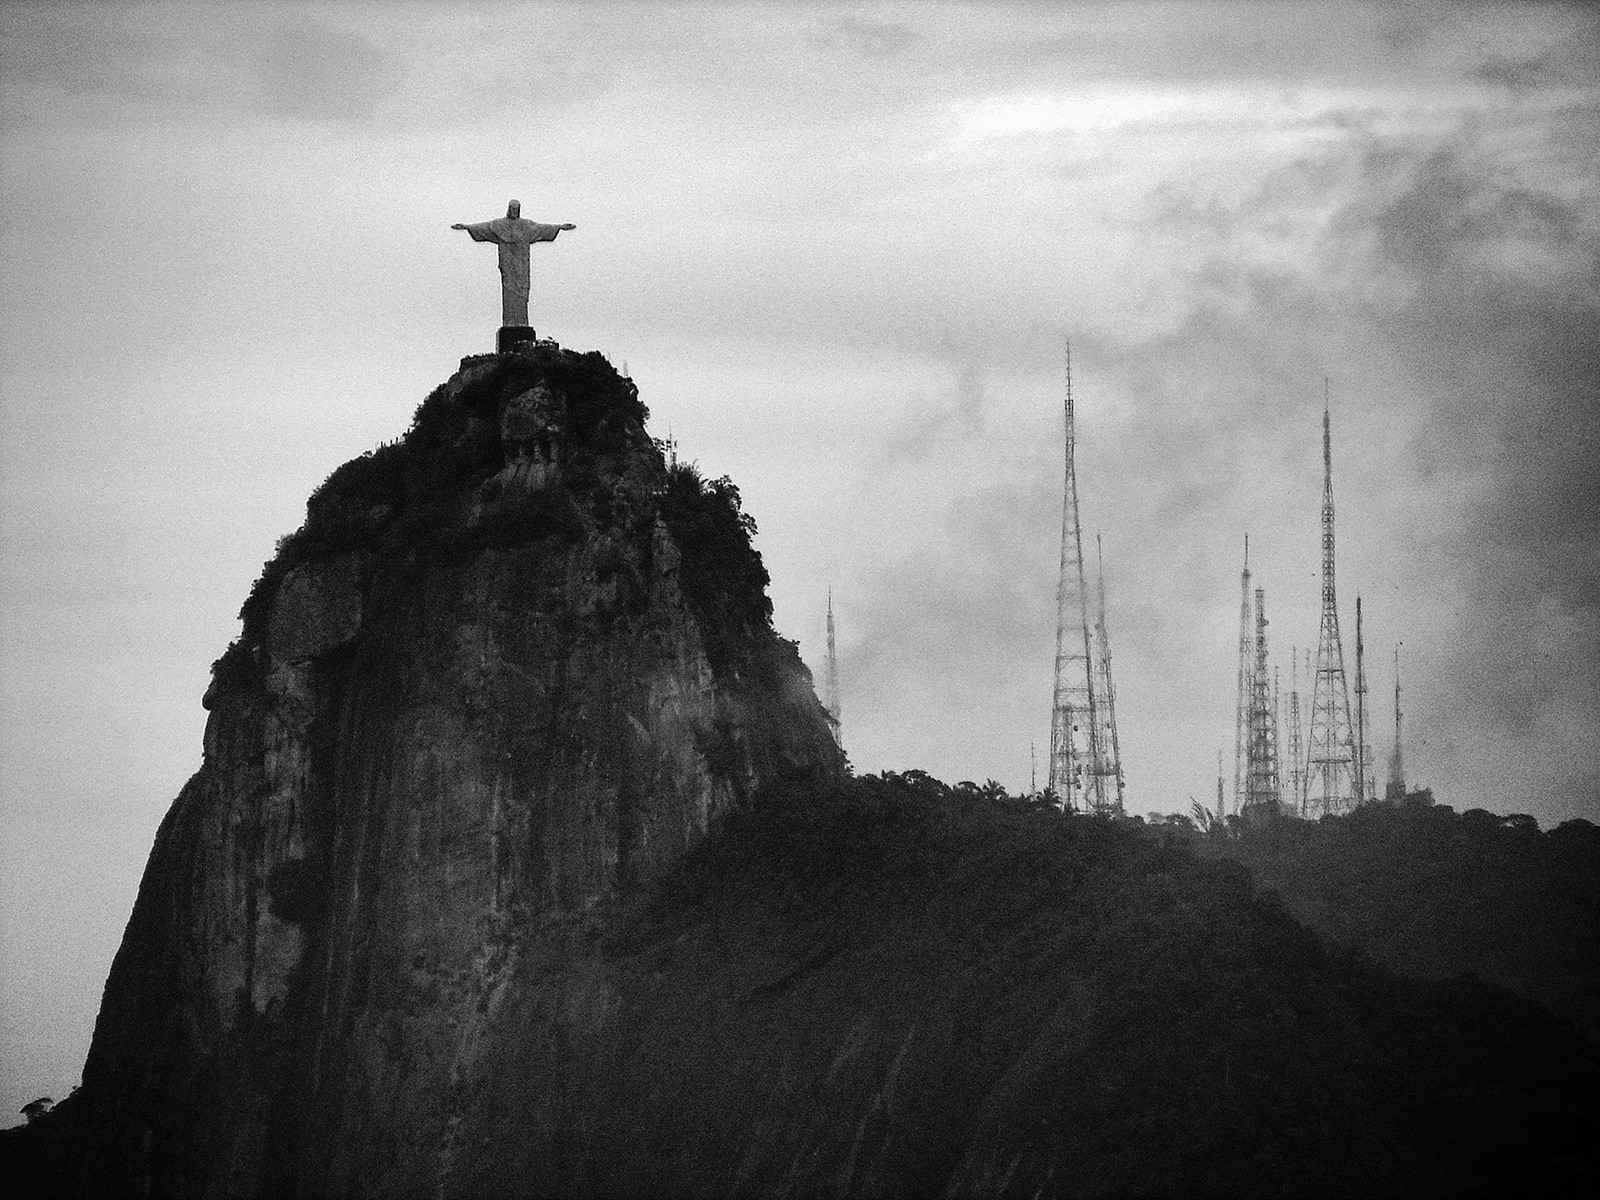
Landmark: Christ the Reedemer